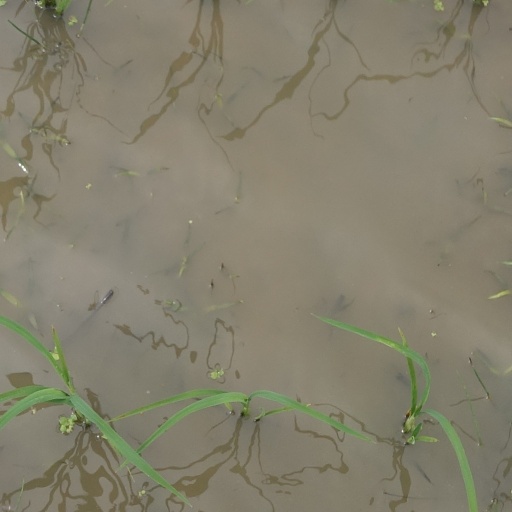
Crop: rice